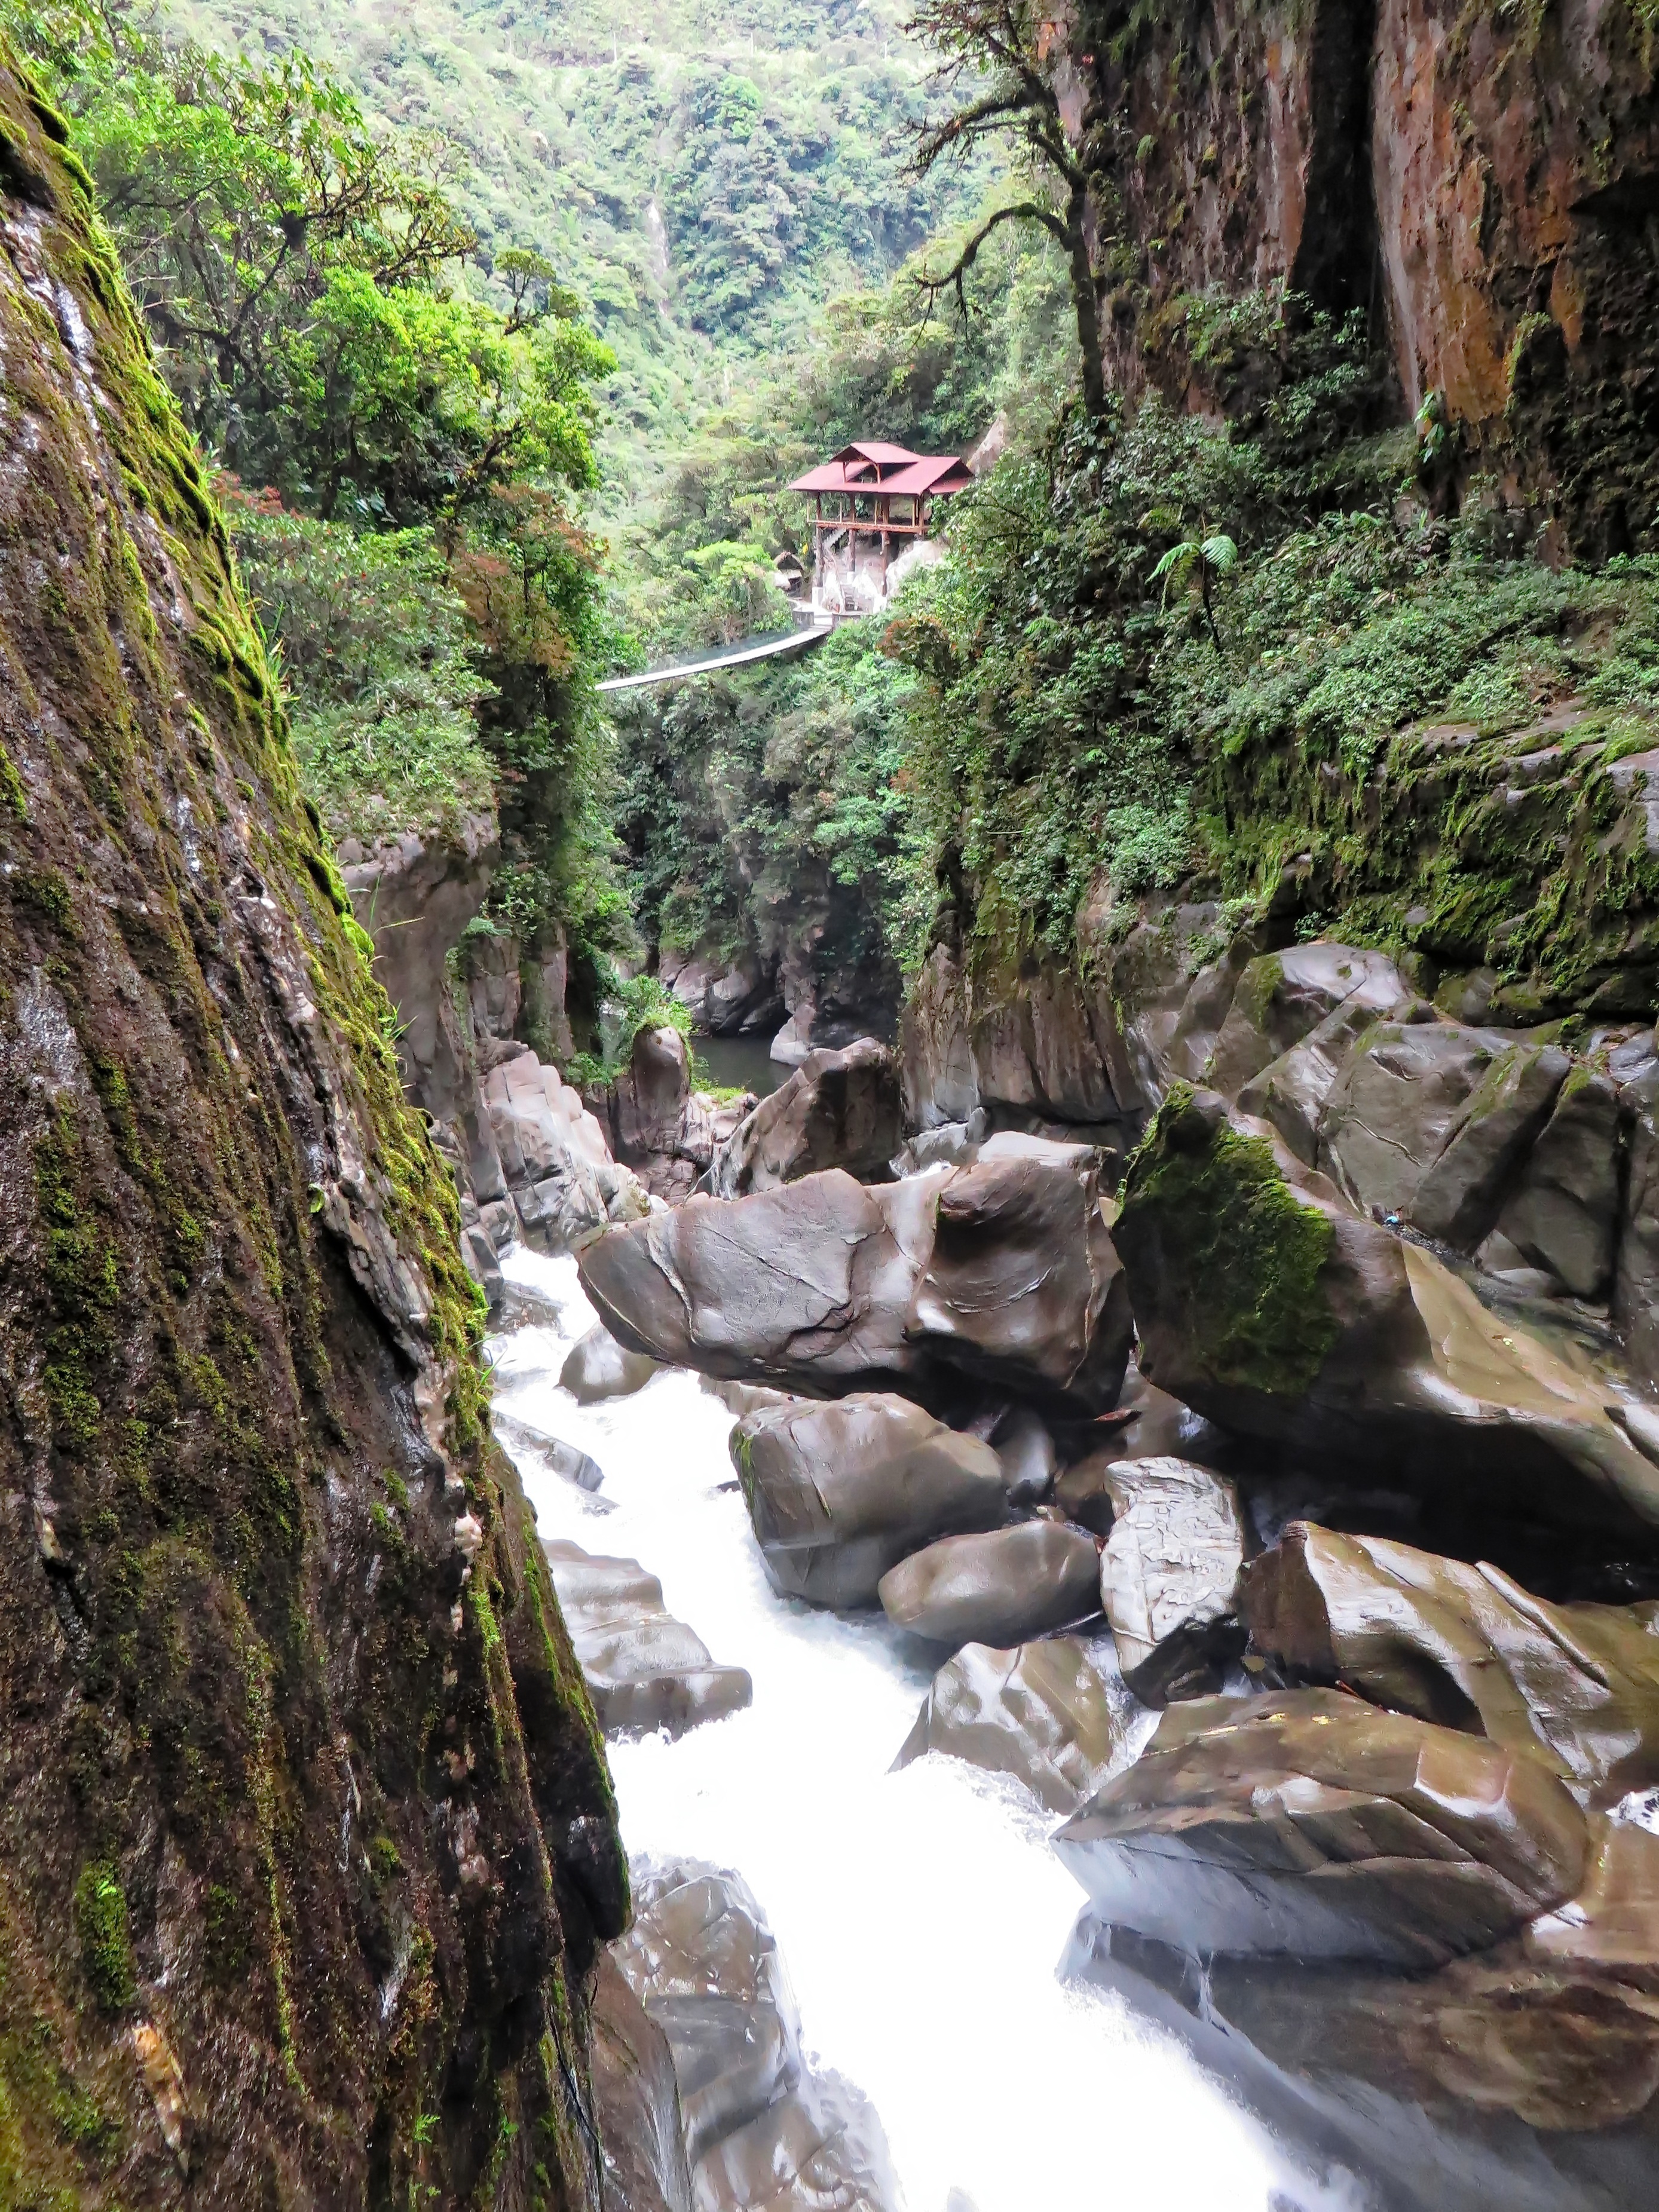
landscape, rock, waterfall, wilderness, hiking, trail, adventure, river, valley, panorama, stream, cascade, jungle, rapid, canyon, altitude, body of water, ravine, torrent, andes, water feature, watercourse, ecuador, wadi, vertigo, rio verde, landform